Gamma-ray burst

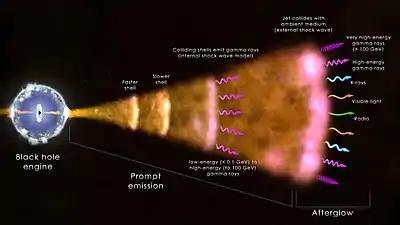
Gamma-ray burst mechanism

The means by which gamma-ray bursts convert energy into radiation remains poorly understood, and as of 2010 there was still no generally accepted model for how this process occurs. Any successful model of GRB emission must explain the physical process for generating gamma-ray emission that matches the observed diversity of light curves, spectra, and other characteristics. Particularly challenging is the need to explain the very high efficiencies that are inferred from some explosions: some gamma-ray bursts may convert as much as half (or more) of the explosion energy into gamma-rays. Early observations of the bright optical counterparts to GRB 990123 and to GRB 080319B, whose optical light curves were extrapolations of the gamma-ray light spectra, have suggested that inverse Compton scattering may be the dominant process in some events. In this model, pre-existing low-energy photons are scattered by relativistic electrons within the explosion, augmenting their energy by a large factor and transforming them into gamma-rays.